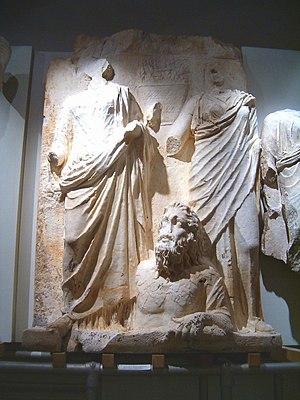
Les Séleucides sont une dynastie de l'époque hellénistique issue de Séleucos Iᵉʳ, l'un des Diadoques d'Alexandre le Grand, qui a constitué un empire formé de la majeure partie des territoires orientaux conquis par Alexandre, allant de l'Anatolie à l'Indus. Les Séleucides règnent de la fin du IVᵉ au Iᵉʳ siècle av. J.-C., avec pour cœur politique la Syrie, d'où l'appellation courante dès l'Antiquité de « rois de Syrie ». Les Séleucides règnent jusqu'au IIᵉ siècle av. J.-C. sur la Babylonie et la Mésopotamie dans la continuité des Perses achéménides. La Perside et la Médie ont quant à elles été plus difficilement soumises. Les Séleucides ont dû faire face à la volonté sécessionniste de nombreux territoires, comme le royaume gréco-bactrien, le royaume d'Arménie, le royaume de Pergame ou la Judée. Au milieu du IIᵉ siècle av. J.-C., la majeure partie des provinces iraniennes et mésopotamiennes tombent entre les mains des Parthes. En 64 av. J.-C., fortement amoindri par d'inextricables querelles de succession, le royaume passe sous la tutelle des Romains.